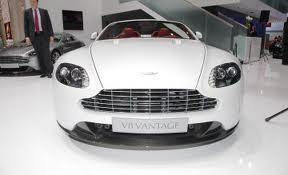
Car model: 2012 Aston Martin V8 Vantage Convertible